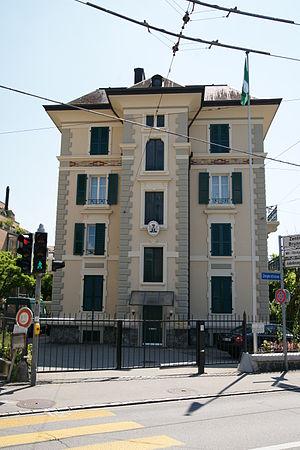
Ceci est une liste des représentations diplomatiques du Nigeria. Le Nigeria, pays africain le plus peuplé, dispose d'un réseau de missions diplomatiques assez important. Le pays a une influence significative en Afrique et dans divers forums multilatéraux, notamment l'Organisation de la coopération islamique, l'OPEP, le Commonwealth et l'Union africaine.